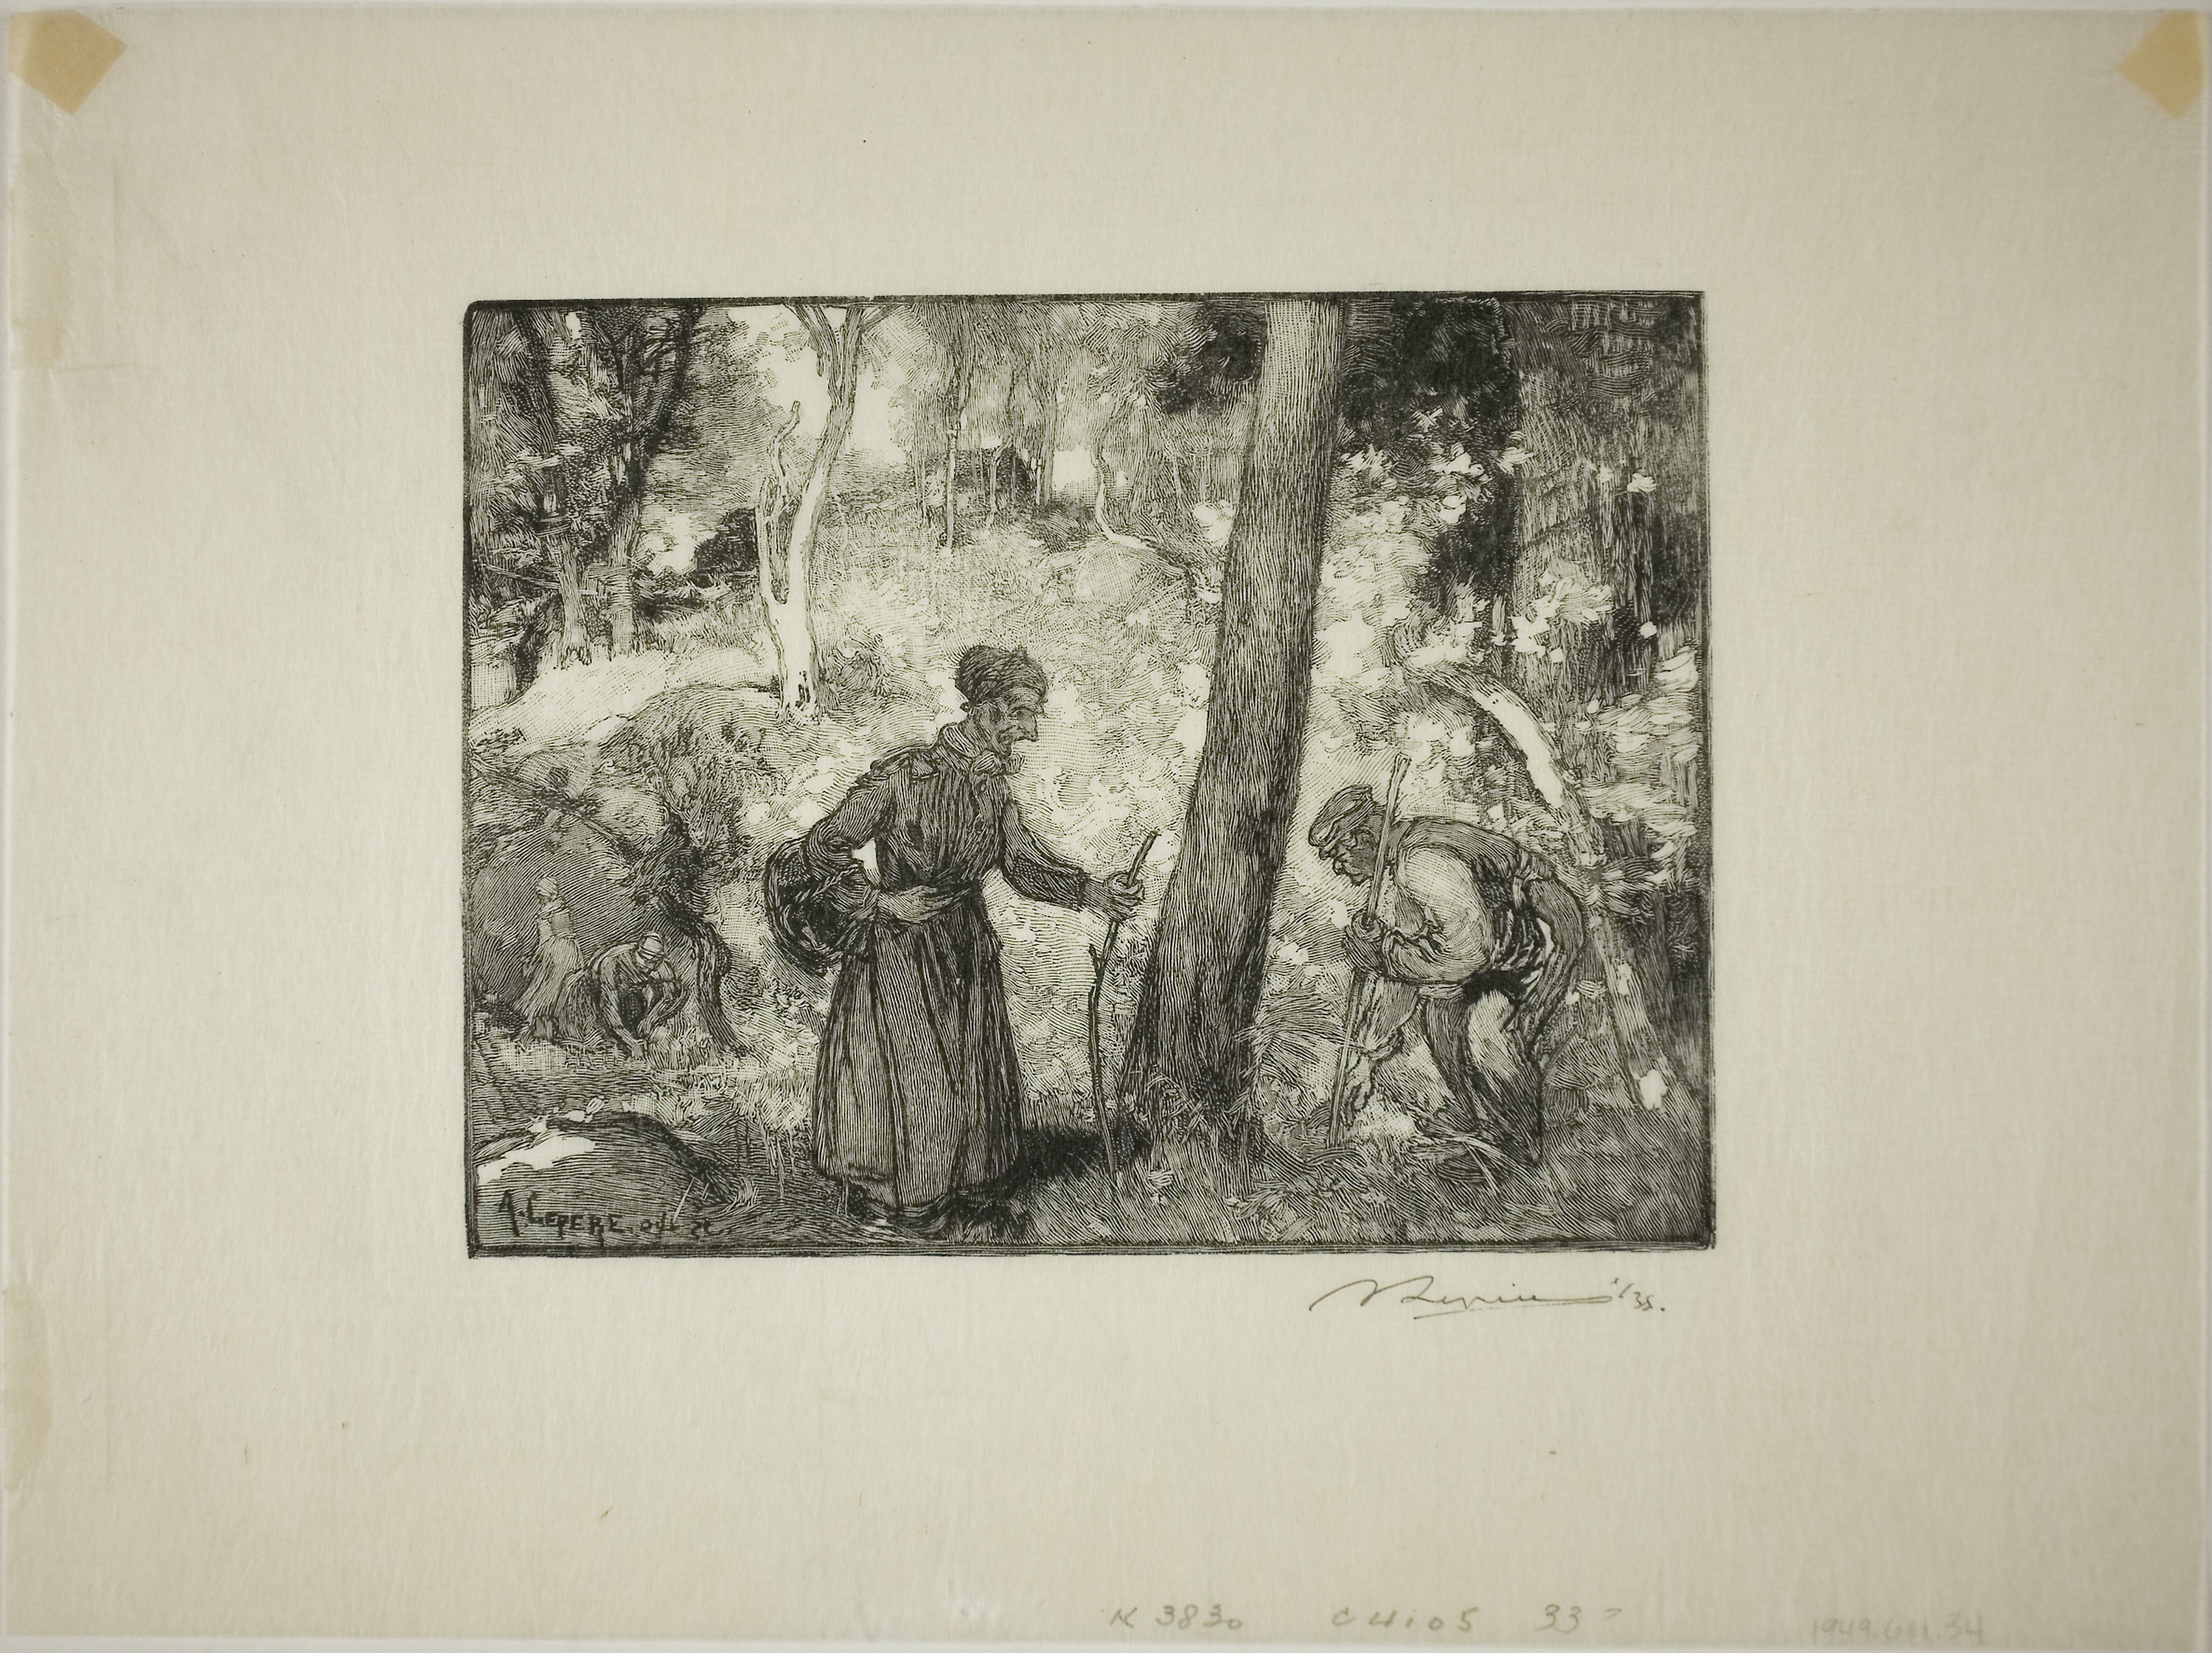
art, text, modern art, art gallery, picture frame, collection, history, painting, artwork, visual arts, museum, stock photography